Ramayana Ballet

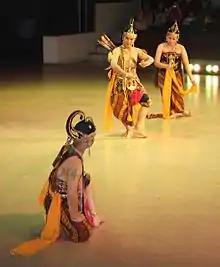
Javanese Ramayana Ballet in Prambanan temple

The Ramayana Ballet is a visualization and representation of the epic "Ramayana" saga, originally written by Valmiki in the Sanskrit language, in a highly stylized dance artform. Ramayana Ballet performance combines music, dance and drama. It is usually performed without dialogue.